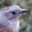
Label: bird